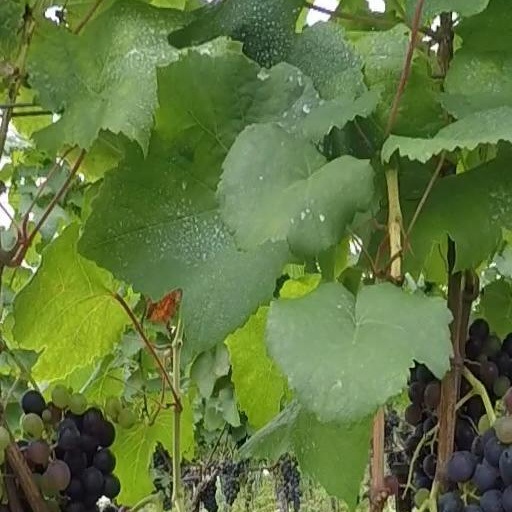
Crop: grape